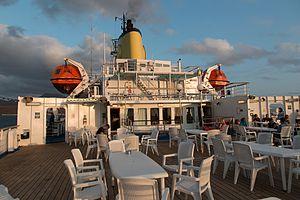
Le RMS St Helena est un navire cargo de fret et de passagers qui dessert le territoire britannique d'outre-mer de Saint-Hélène. Il navigue entre Le Cap en Afrique du Sud et l'île Sainte-Hélène, avec des navettes régulières en continuation vers l'île de l'Ascension. Certains voyages desservent aussi Walvis Bay, qui est parfois la destination finale au lieu du Cap. Il faisait deux voyages par an jusqu’à Portland, avec des escales à Vigo et Tenerife jusqu'au 14 octobre 2011, date de son dernier voyage en métropole. Il est l'un des quatre derniers navires dans le monde à porter statut de Royal Mail Ship.